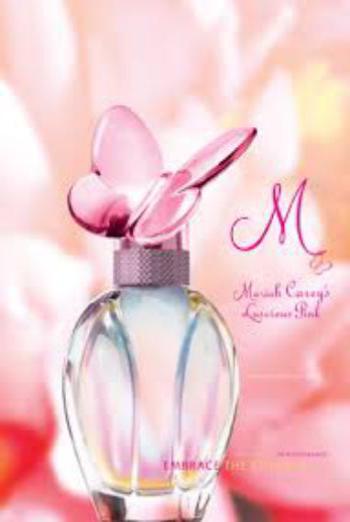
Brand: luscious pink
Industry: Clothes